Viktor Polášek

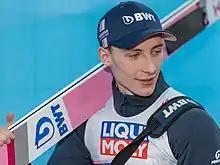
Polášek at the Seefeld in Tirol in 2019

Viktor Polášek (born 18 July 1997) is a Czech ski jumper. He competed in two events at the 2018 Winter Olympics.